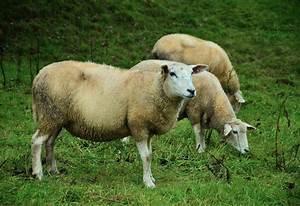
sheep